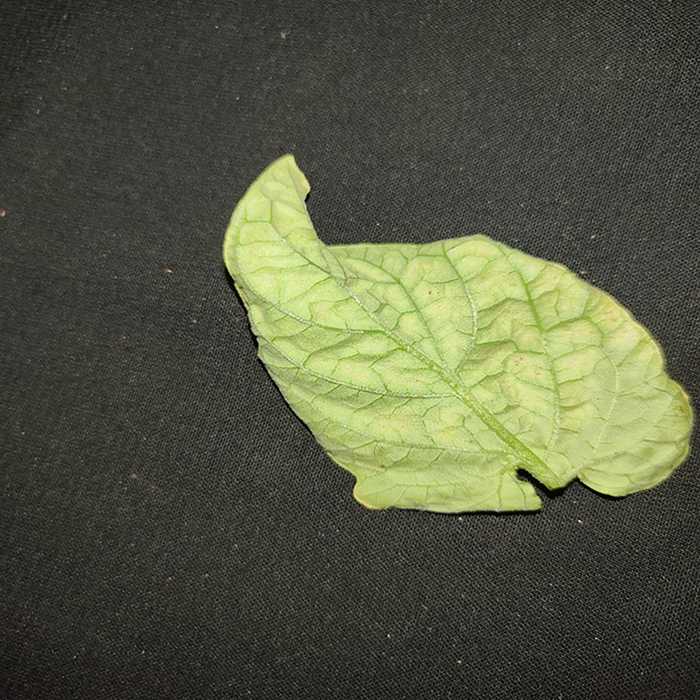
Plant: Tomato
Label: Tomato spotted wilt